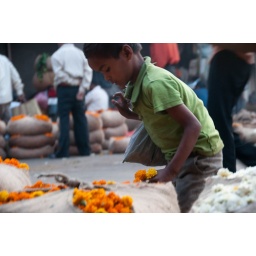
Wandering around flower market outside Fatepuri Masjid on Chandni Chowk in Old Delhi